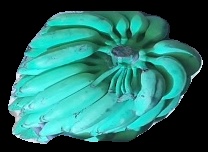
Variety: elakki-bale
Grade: grade3